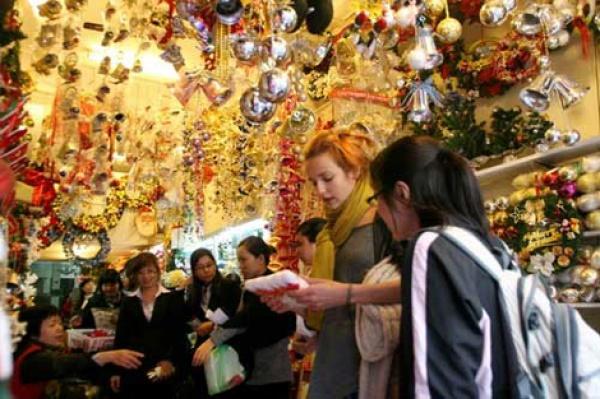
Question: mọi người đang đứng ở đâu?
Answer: đang đứng trong một cửa hàng bán đồ trang trí